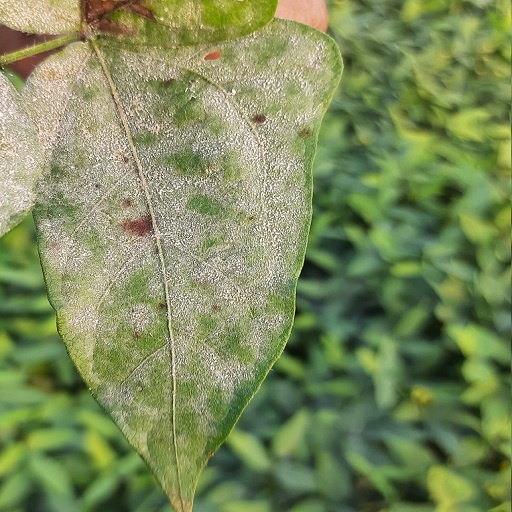
Label: Powdery Mildew